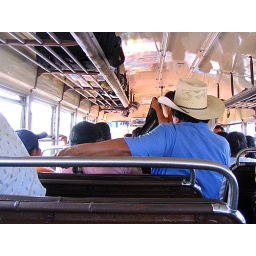
Sitting in a 2 person seat with 3 persons is very common.